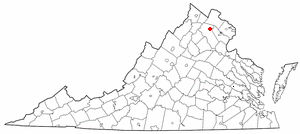
The Plains est une municipalité américaine située dans le comté de Fauquier en Virginie. Lors du recensement de 2010, The Plains compte 217 habitants.